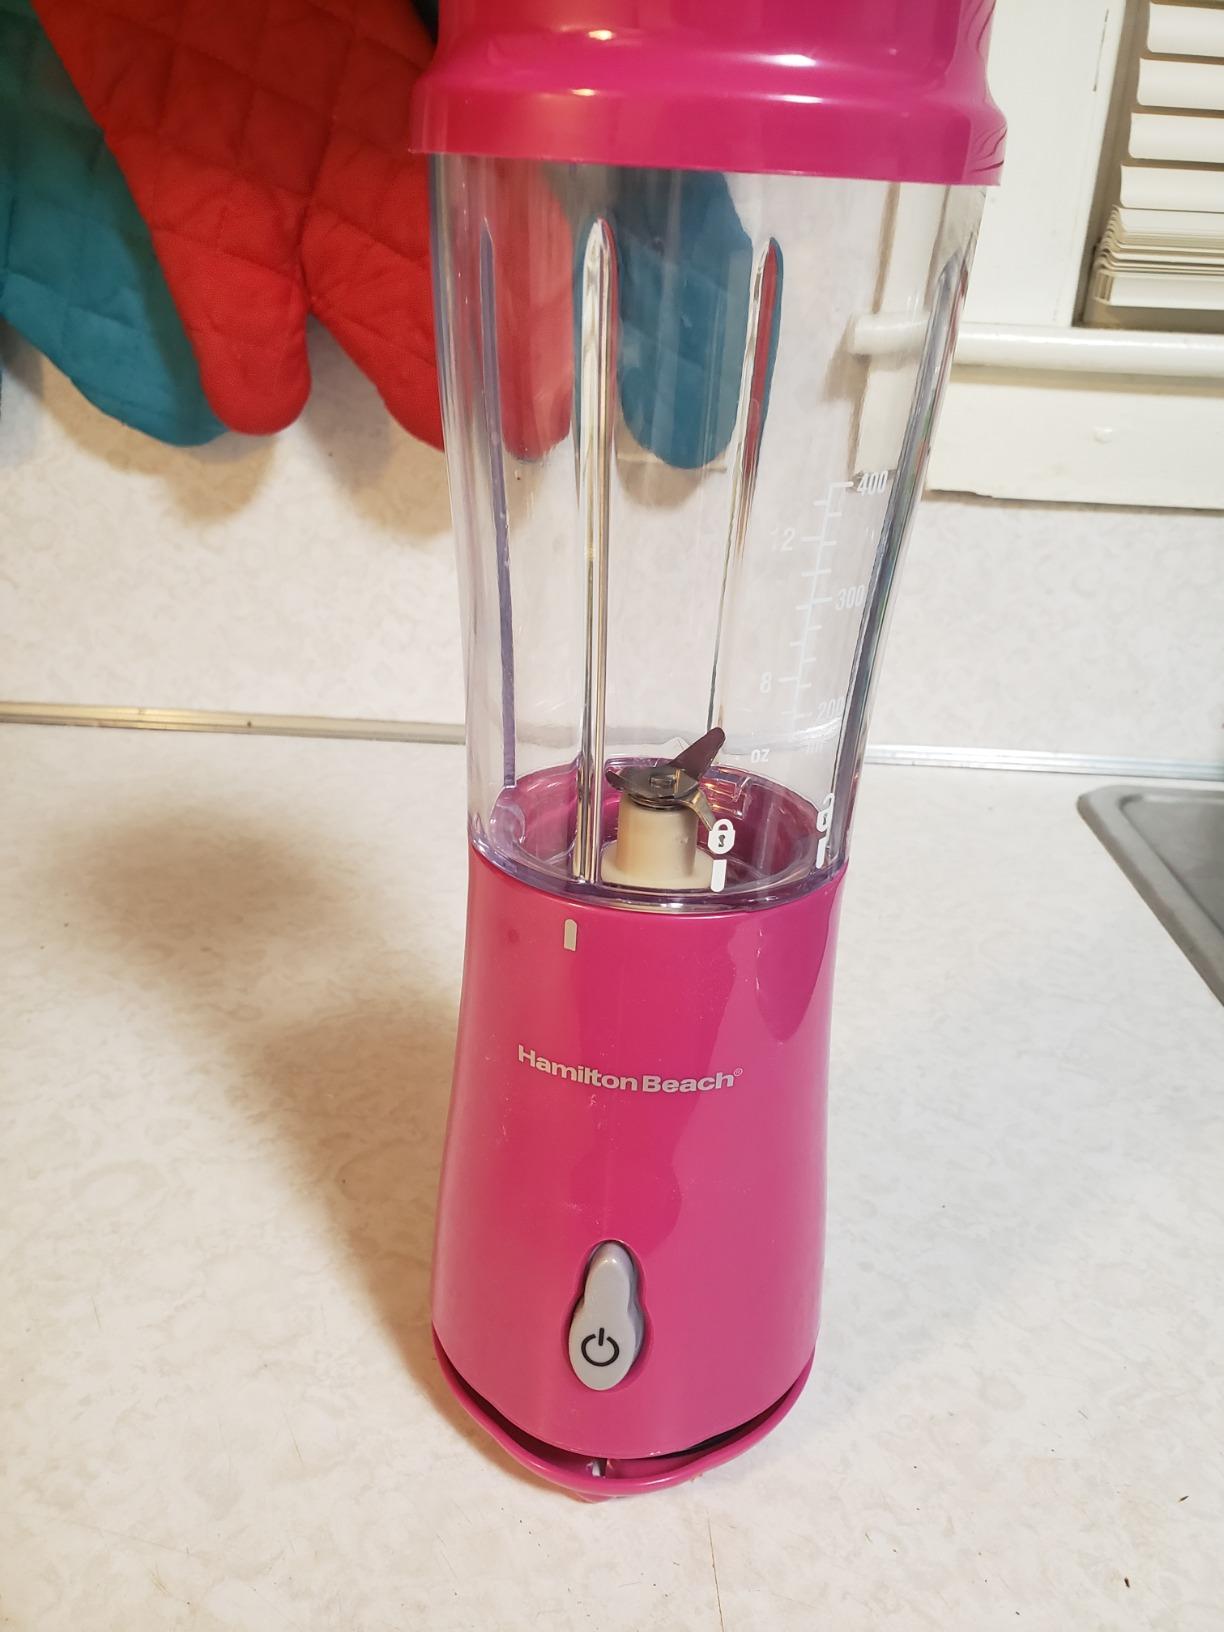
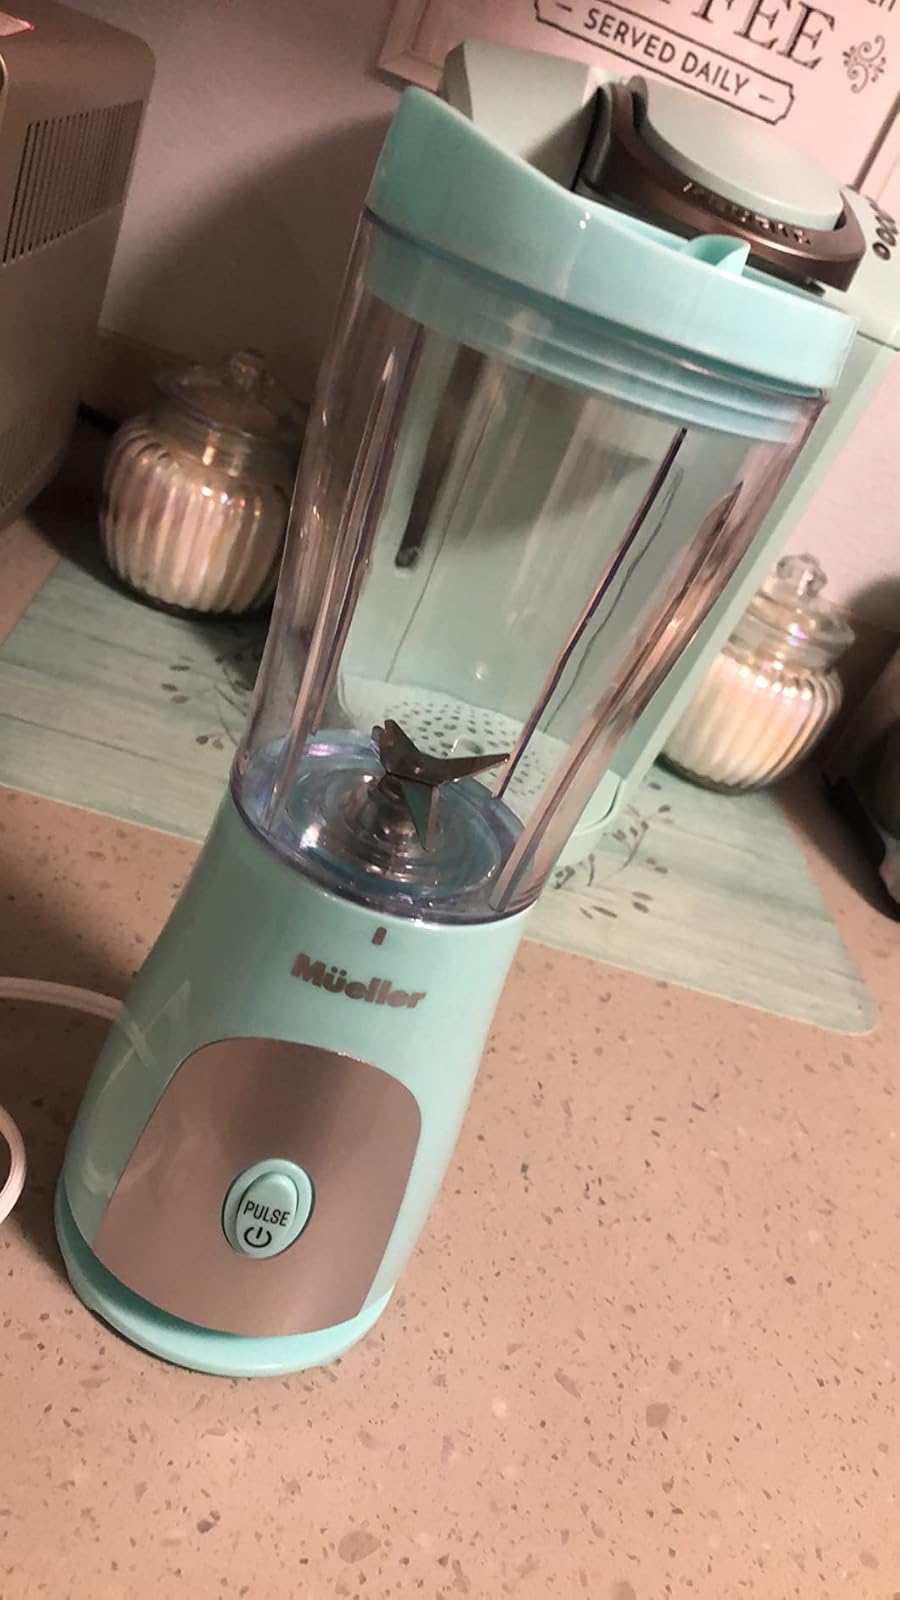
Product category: items_blender
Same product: no